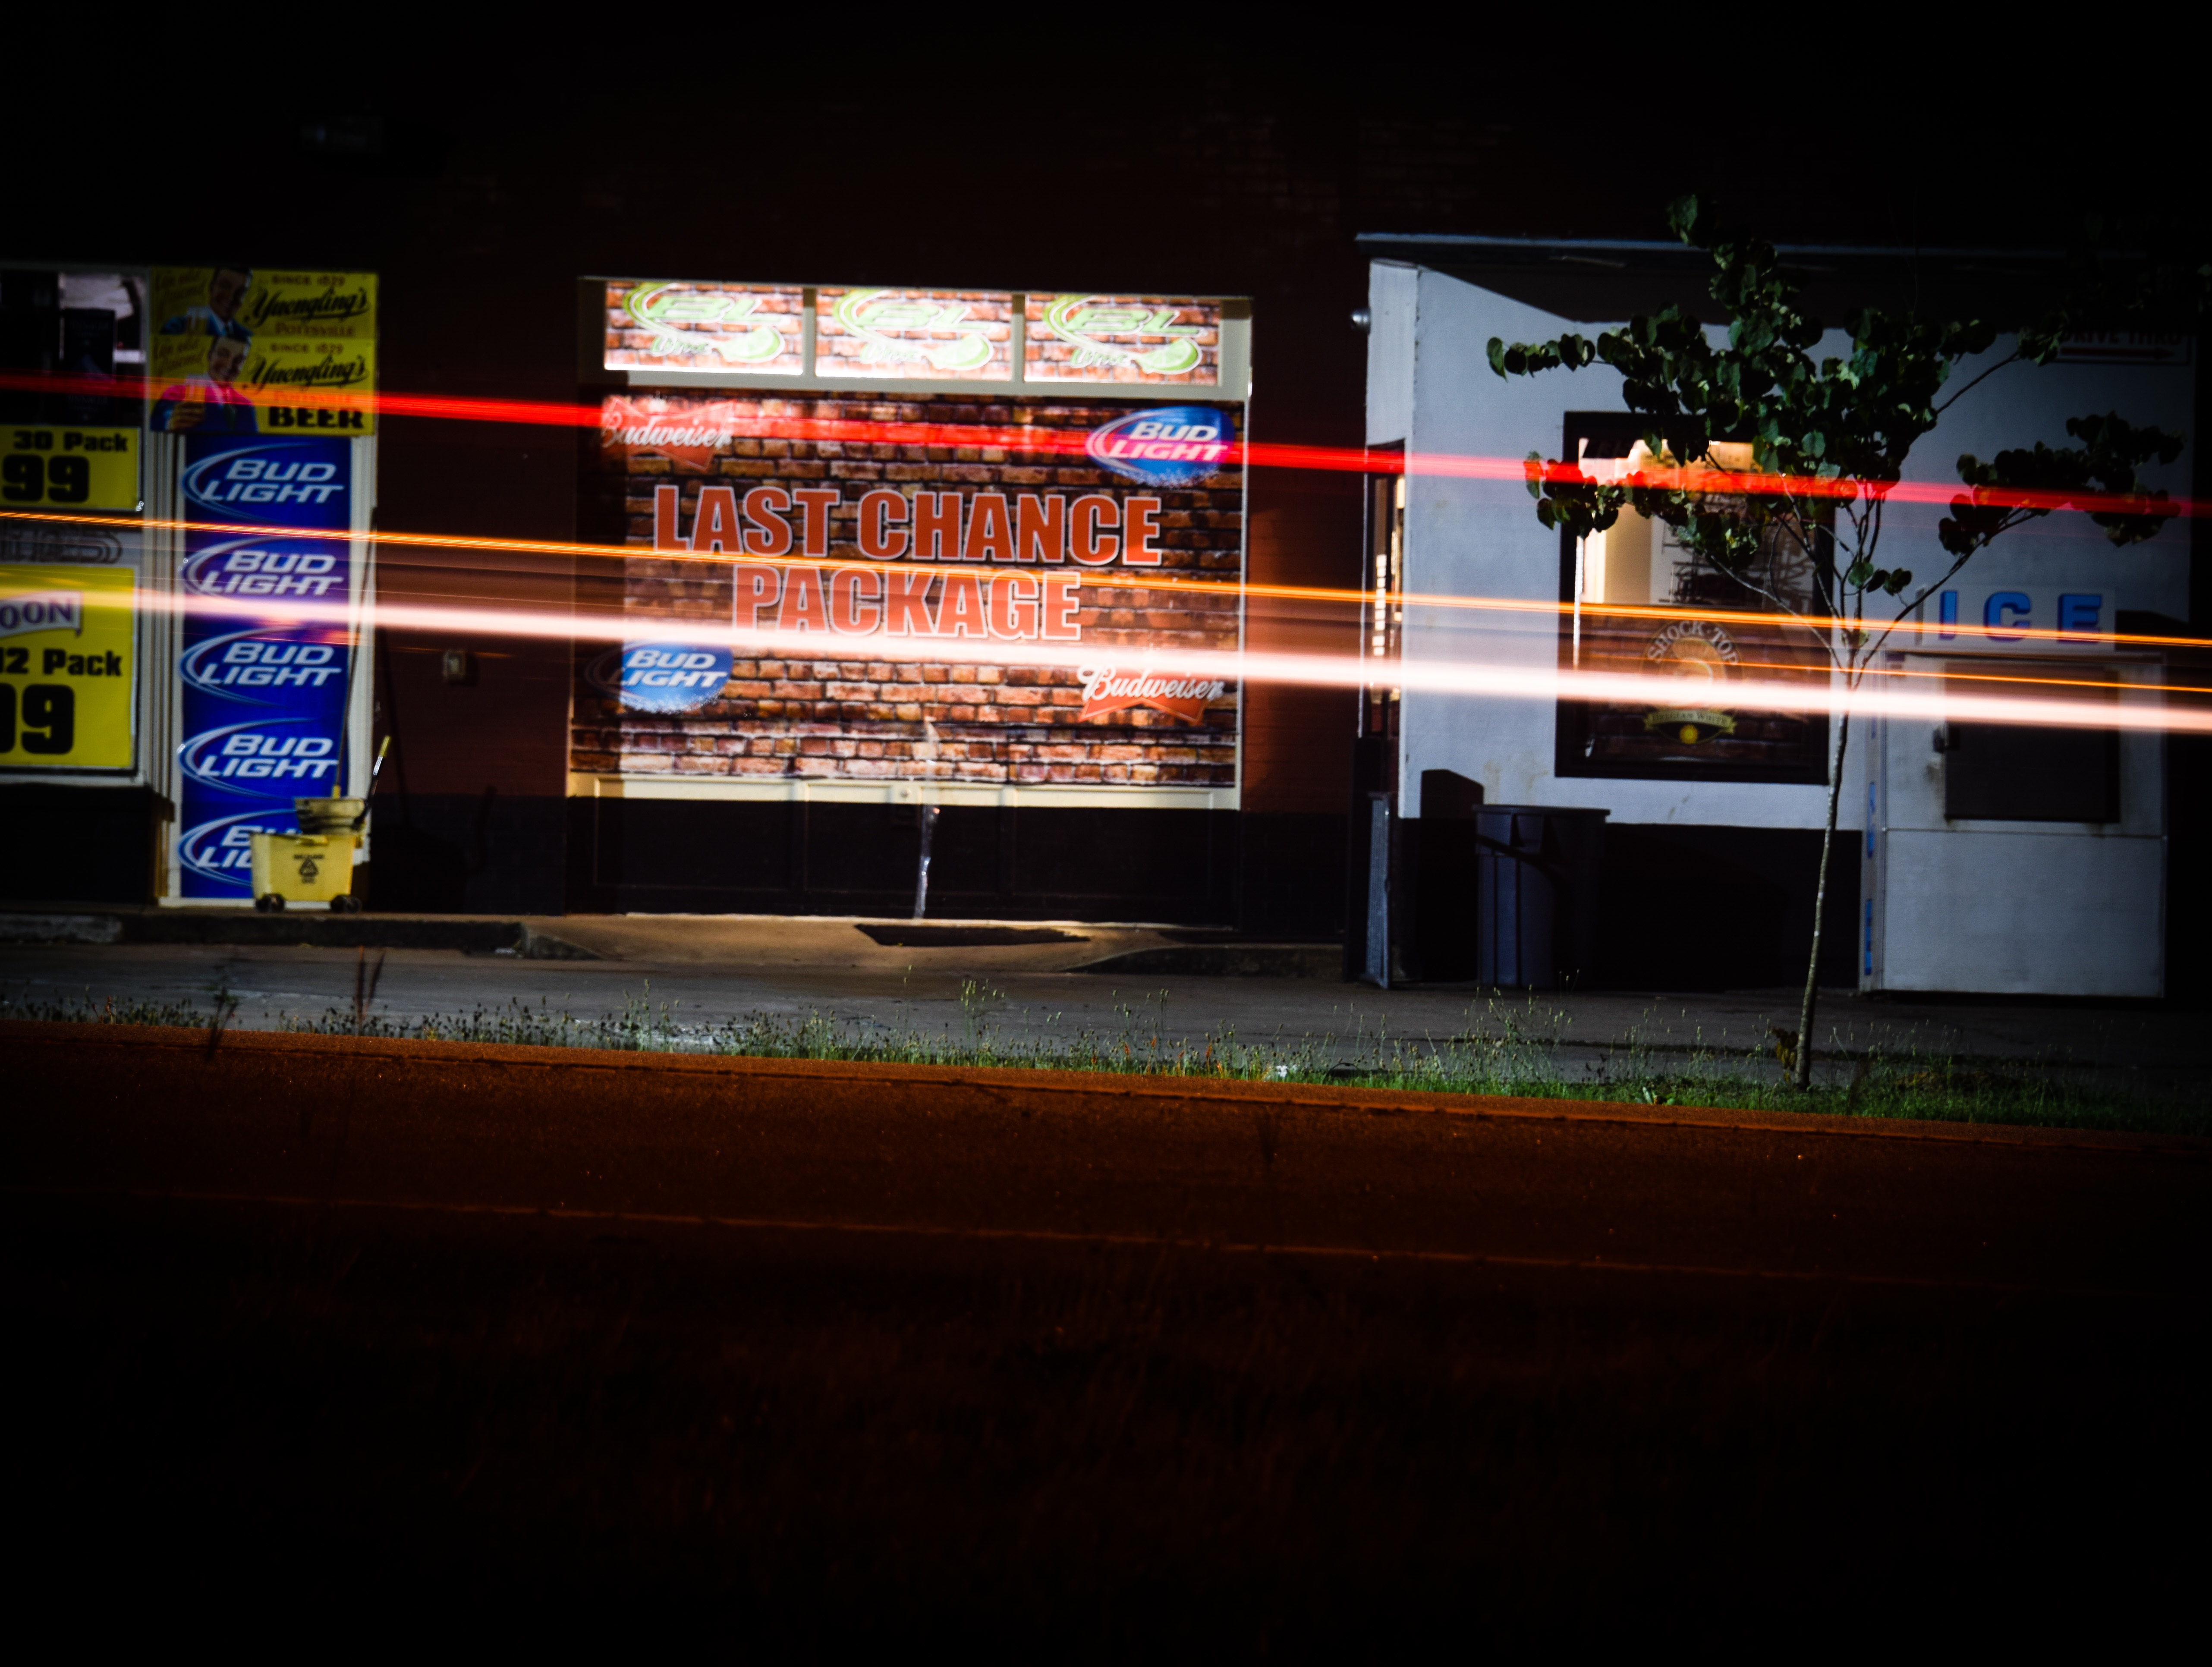
light, structure, night, stadium, arena, stage, shape, scoreboard, sport venue, display device, boxing ring